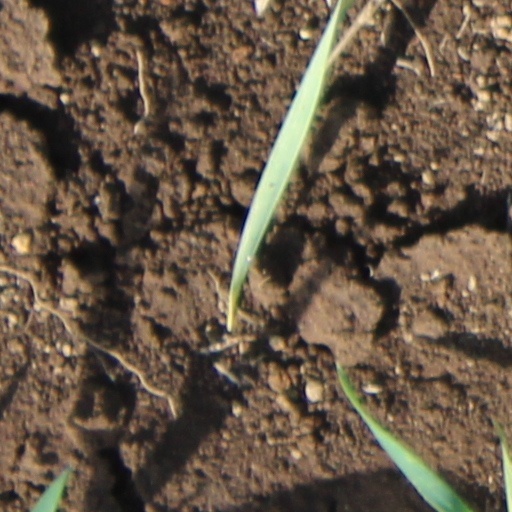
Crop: wheat